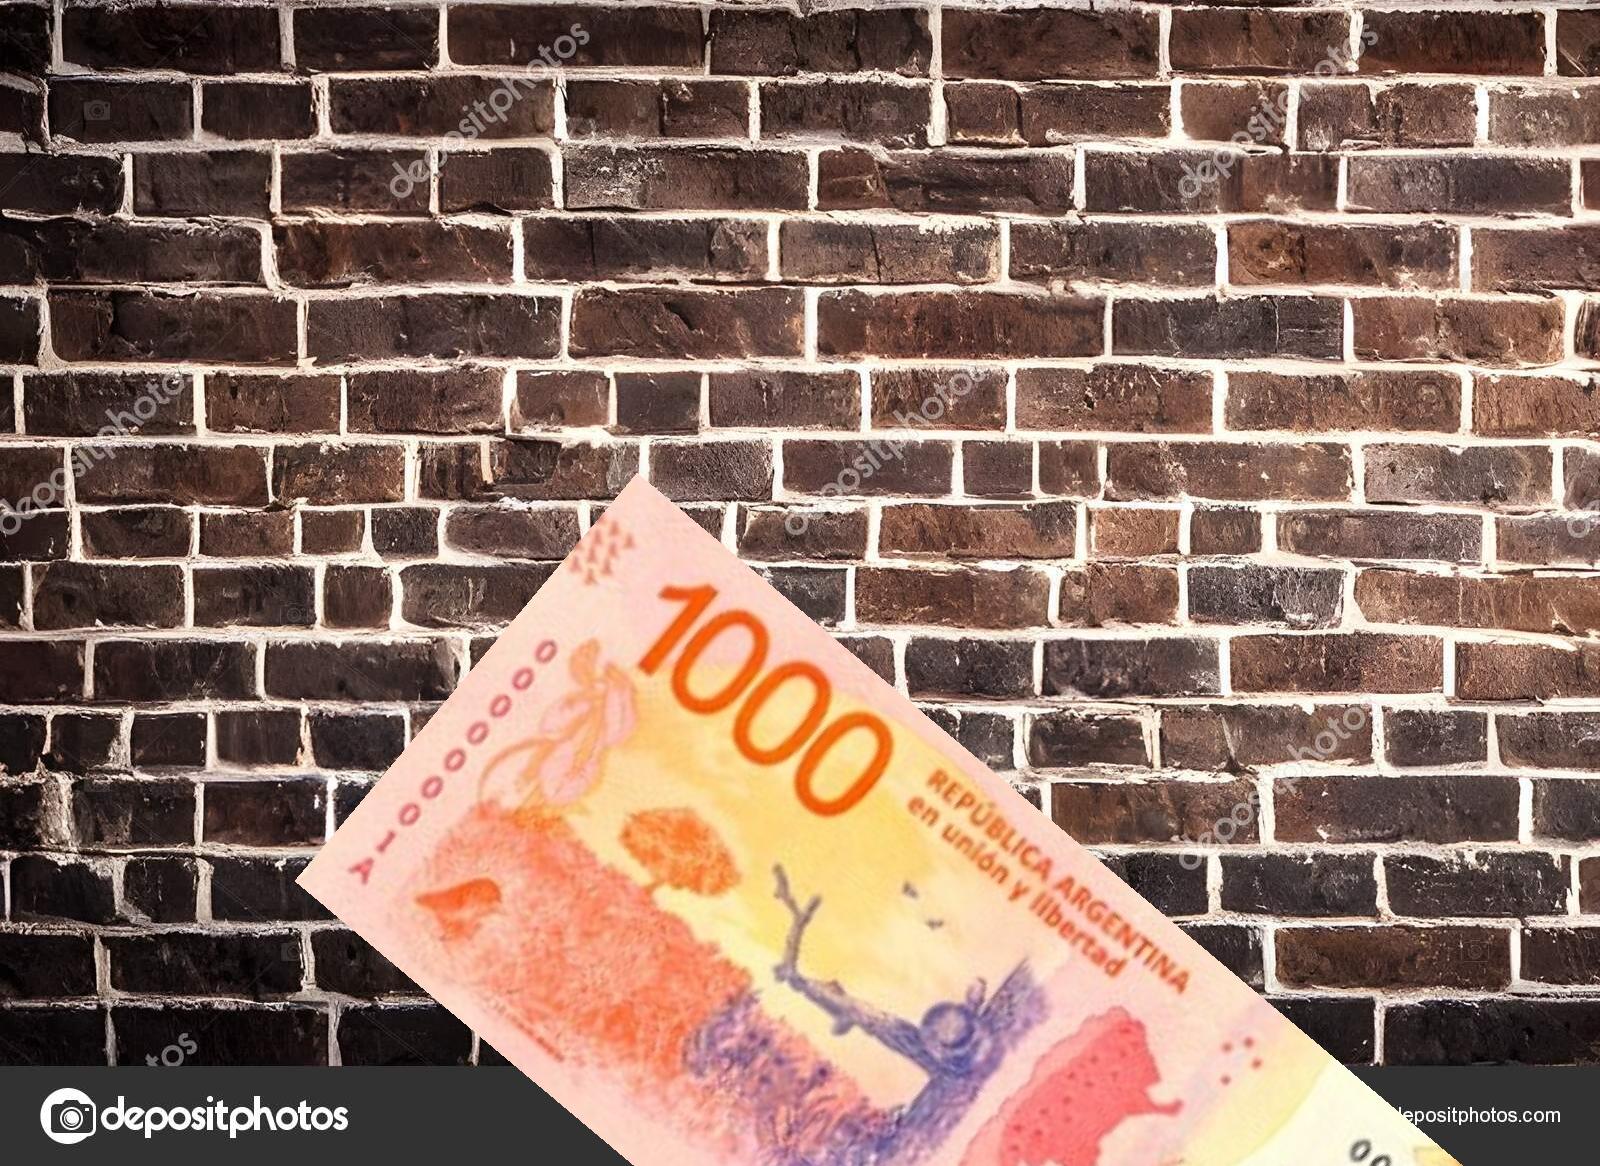
Denominación: 1000